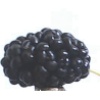
Label: mulberry